Women in Palestine

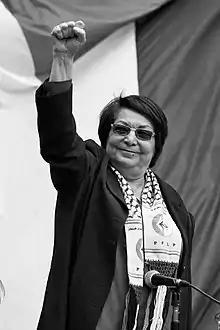
Political activist, Leila Khaled, raising a fist with the Palestinian flag in the background, 2017

In the 1929 Palestine riots, women participated in multiple protests and demonstrations, sometimes resulting in women being killed by the British Mandate forces. They organized a Women's Conference, where they sent a protest letter to King George V and the League of Nations.